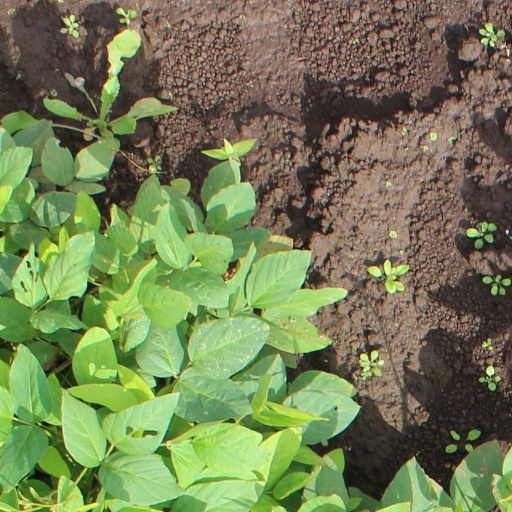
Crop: soybean